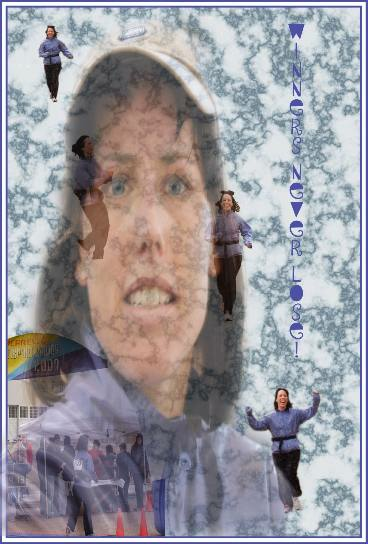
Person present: No